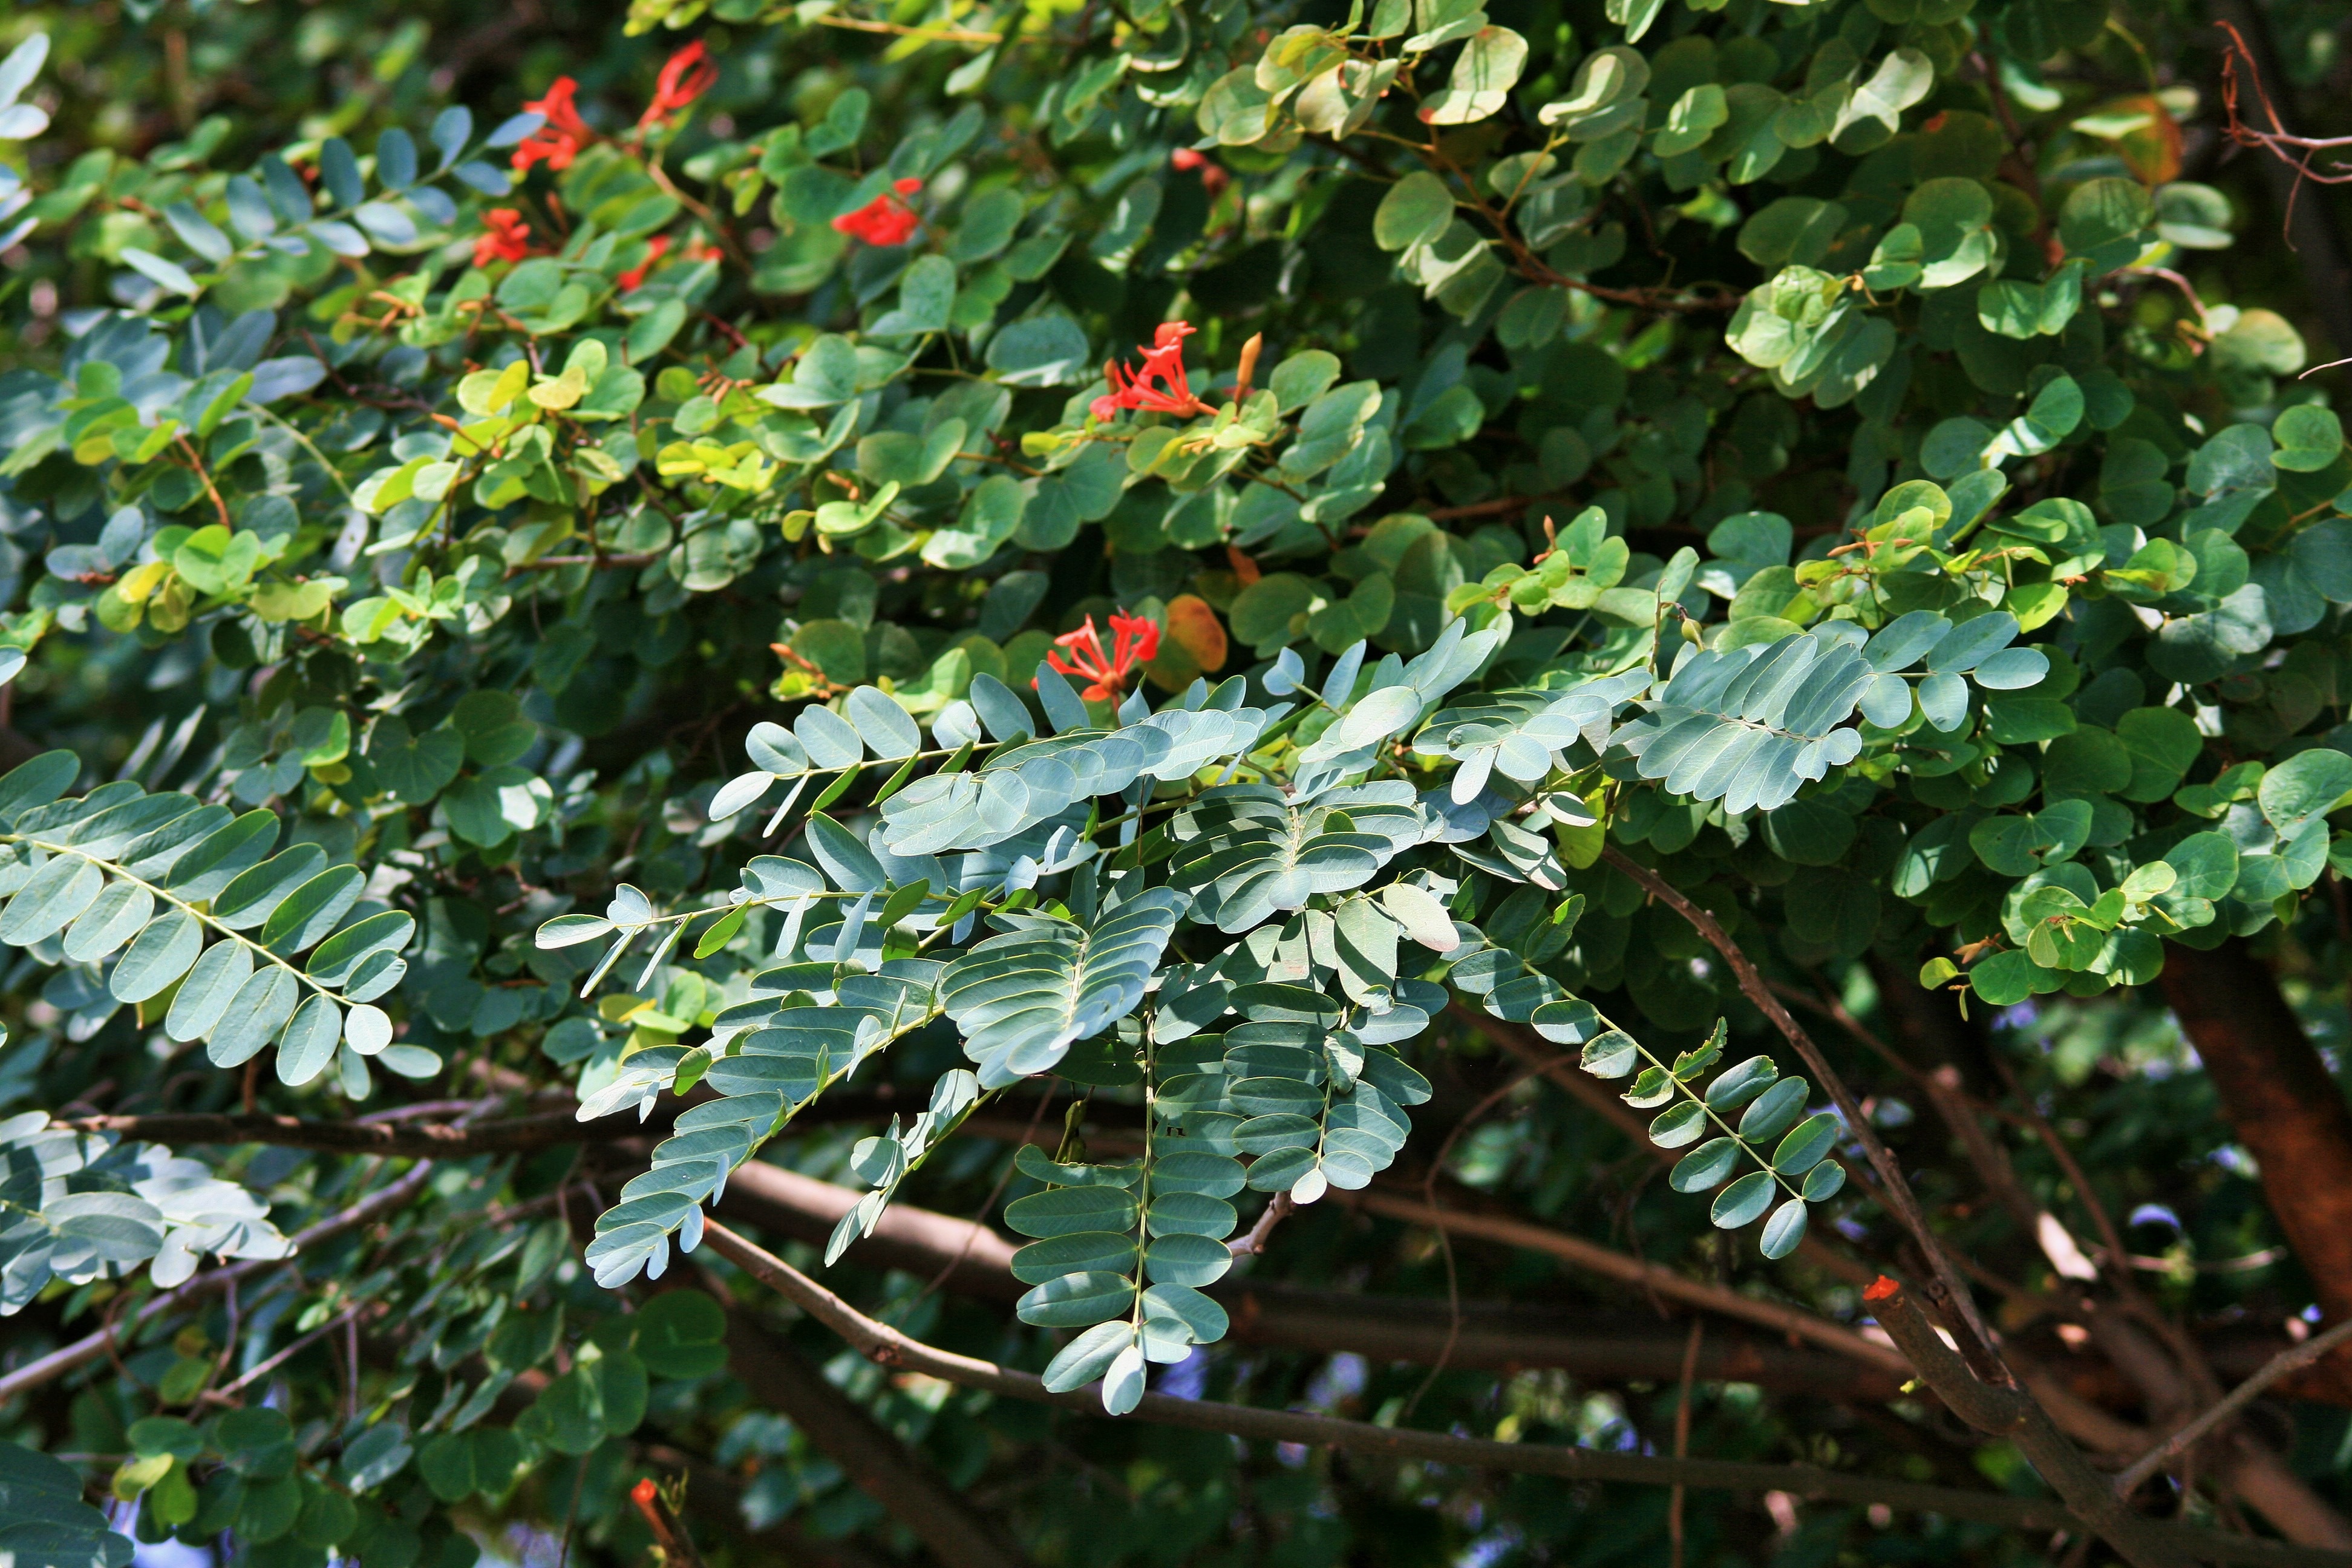
tree, branch, plant, fruit, leaf, flower, foliage, orange, green, produce, evergreen, autumn, botany, flora, flowers, dense, leaves, shrub, deciduous, flowering plant, woody plant, land plant, shrub and tree